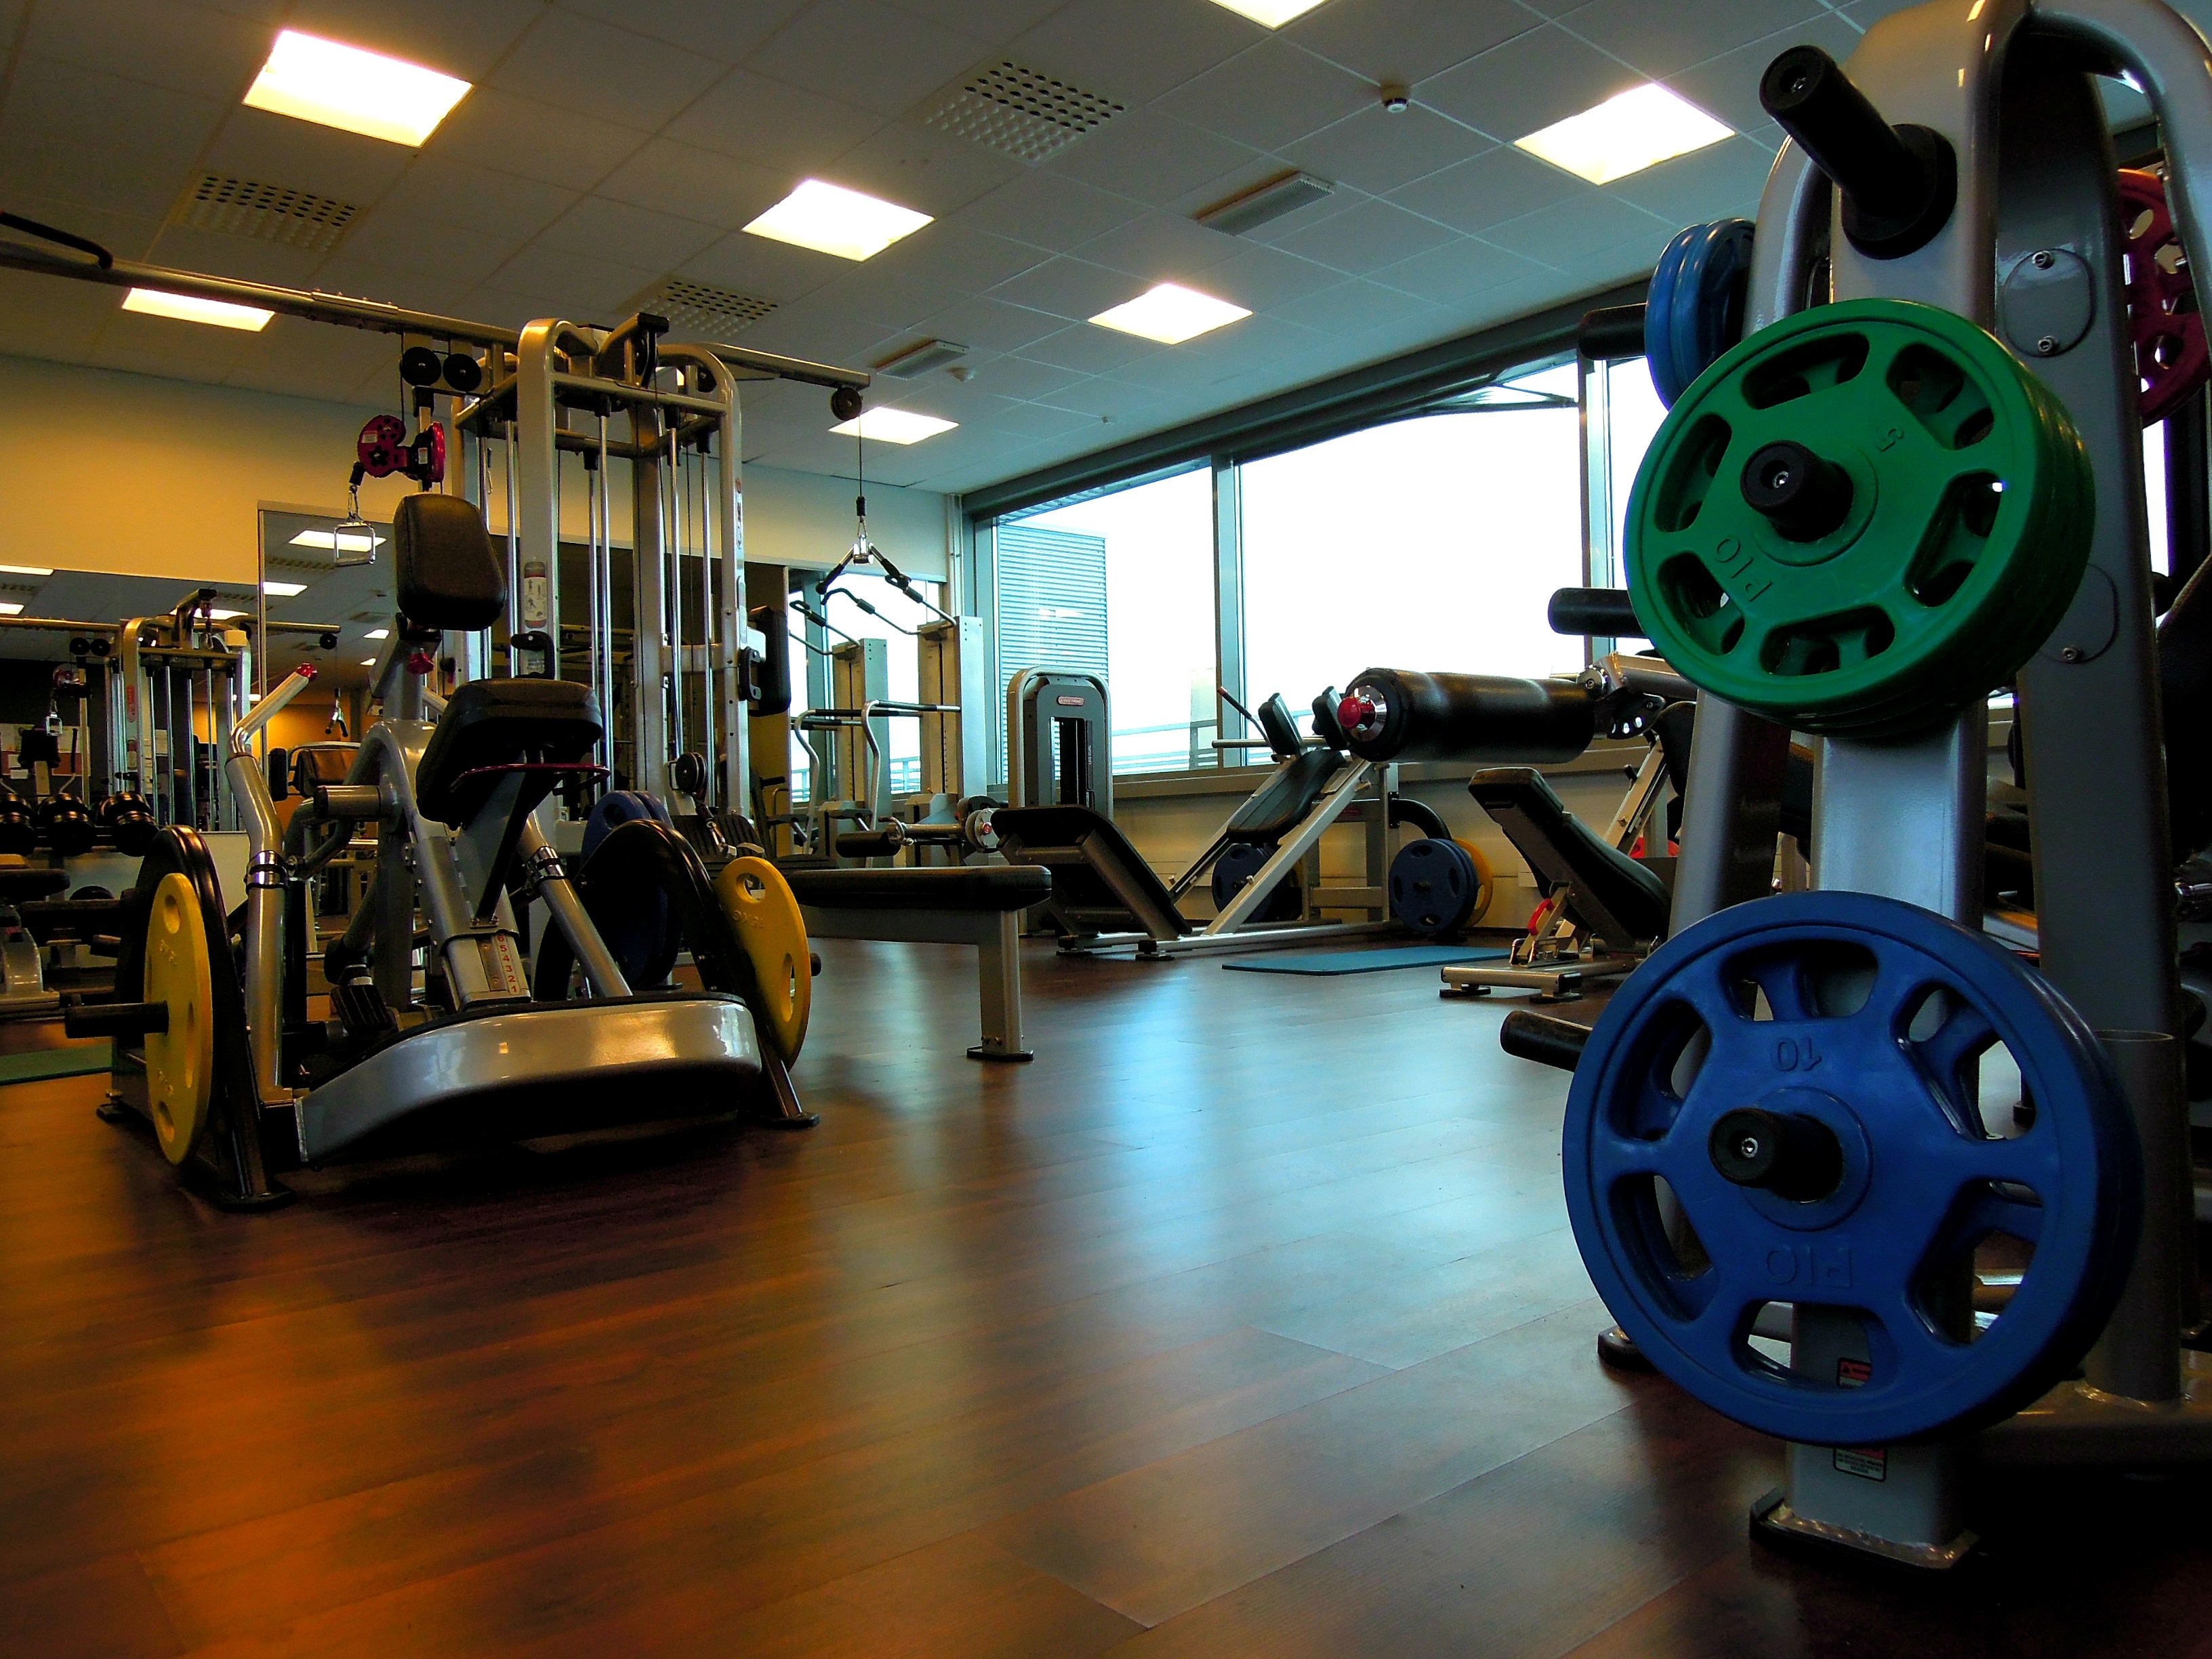
structure, wheel, equipment, room, gym, weights, in the gym, exercise in, sport venue, physical fitness, gym equipment